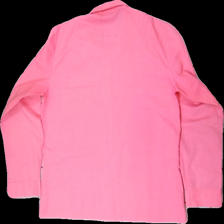
View: back
Type: Shirt
Category: Men
Brand: Missing
Colors: Pink
Material: 64% polyester, 36% cotton
Cut: Regular
Season: All
Stains: Major
Price range: <50
Recommended usage: Export